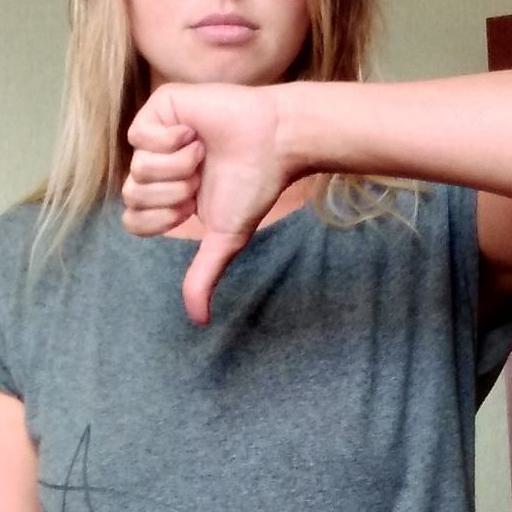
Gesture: dislike